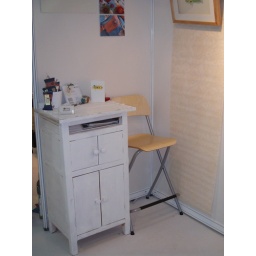
My lovely white cabinet made by my little brother